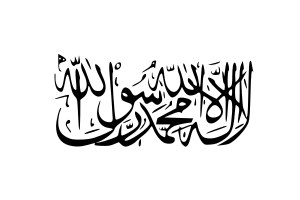
Taliban
Talibans flag
Taliban er en islamistisk fundamentalistisk politisk bevægelse som kontrollerede store dele af Afghanistan fra 1996 til 2001. Som legitim regering blev dets styre kun anerkendt af tre lande: de Forenede Arabiske Emirater, Pakistan og Saudi Arabien. I dag har bevægelsen udviklet sig til en militant guerillabevægelse i Afghanistan i krig med USA og den afghanske regering som en del af krigen i Afghanistan. Mullah Akhtar Mansour har været leder af Taliban siden juli 2015. Der er imidlertid opstået en intern uenighed herom. Det truer med at splitte organisationen i to dele.